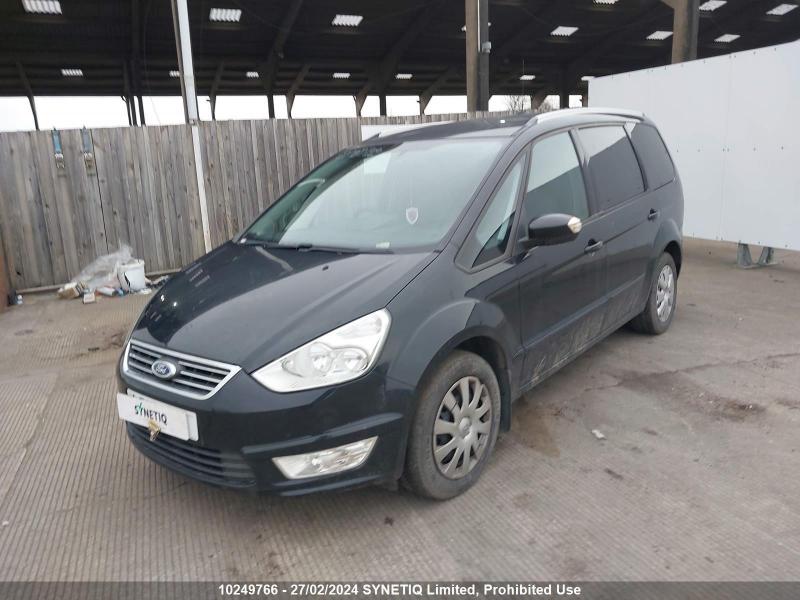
Aucun dommage détecté.
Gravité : aucun